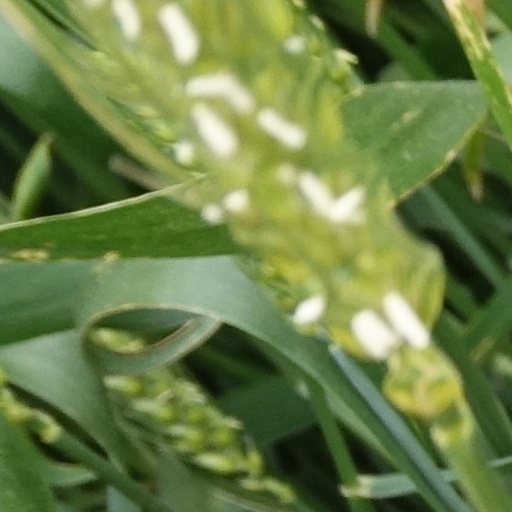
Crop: wheat